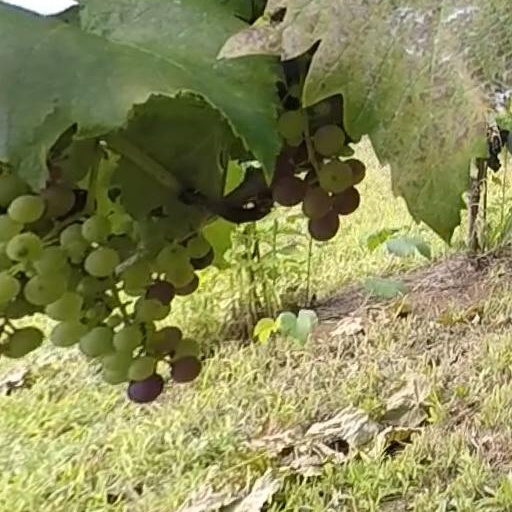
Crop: grape